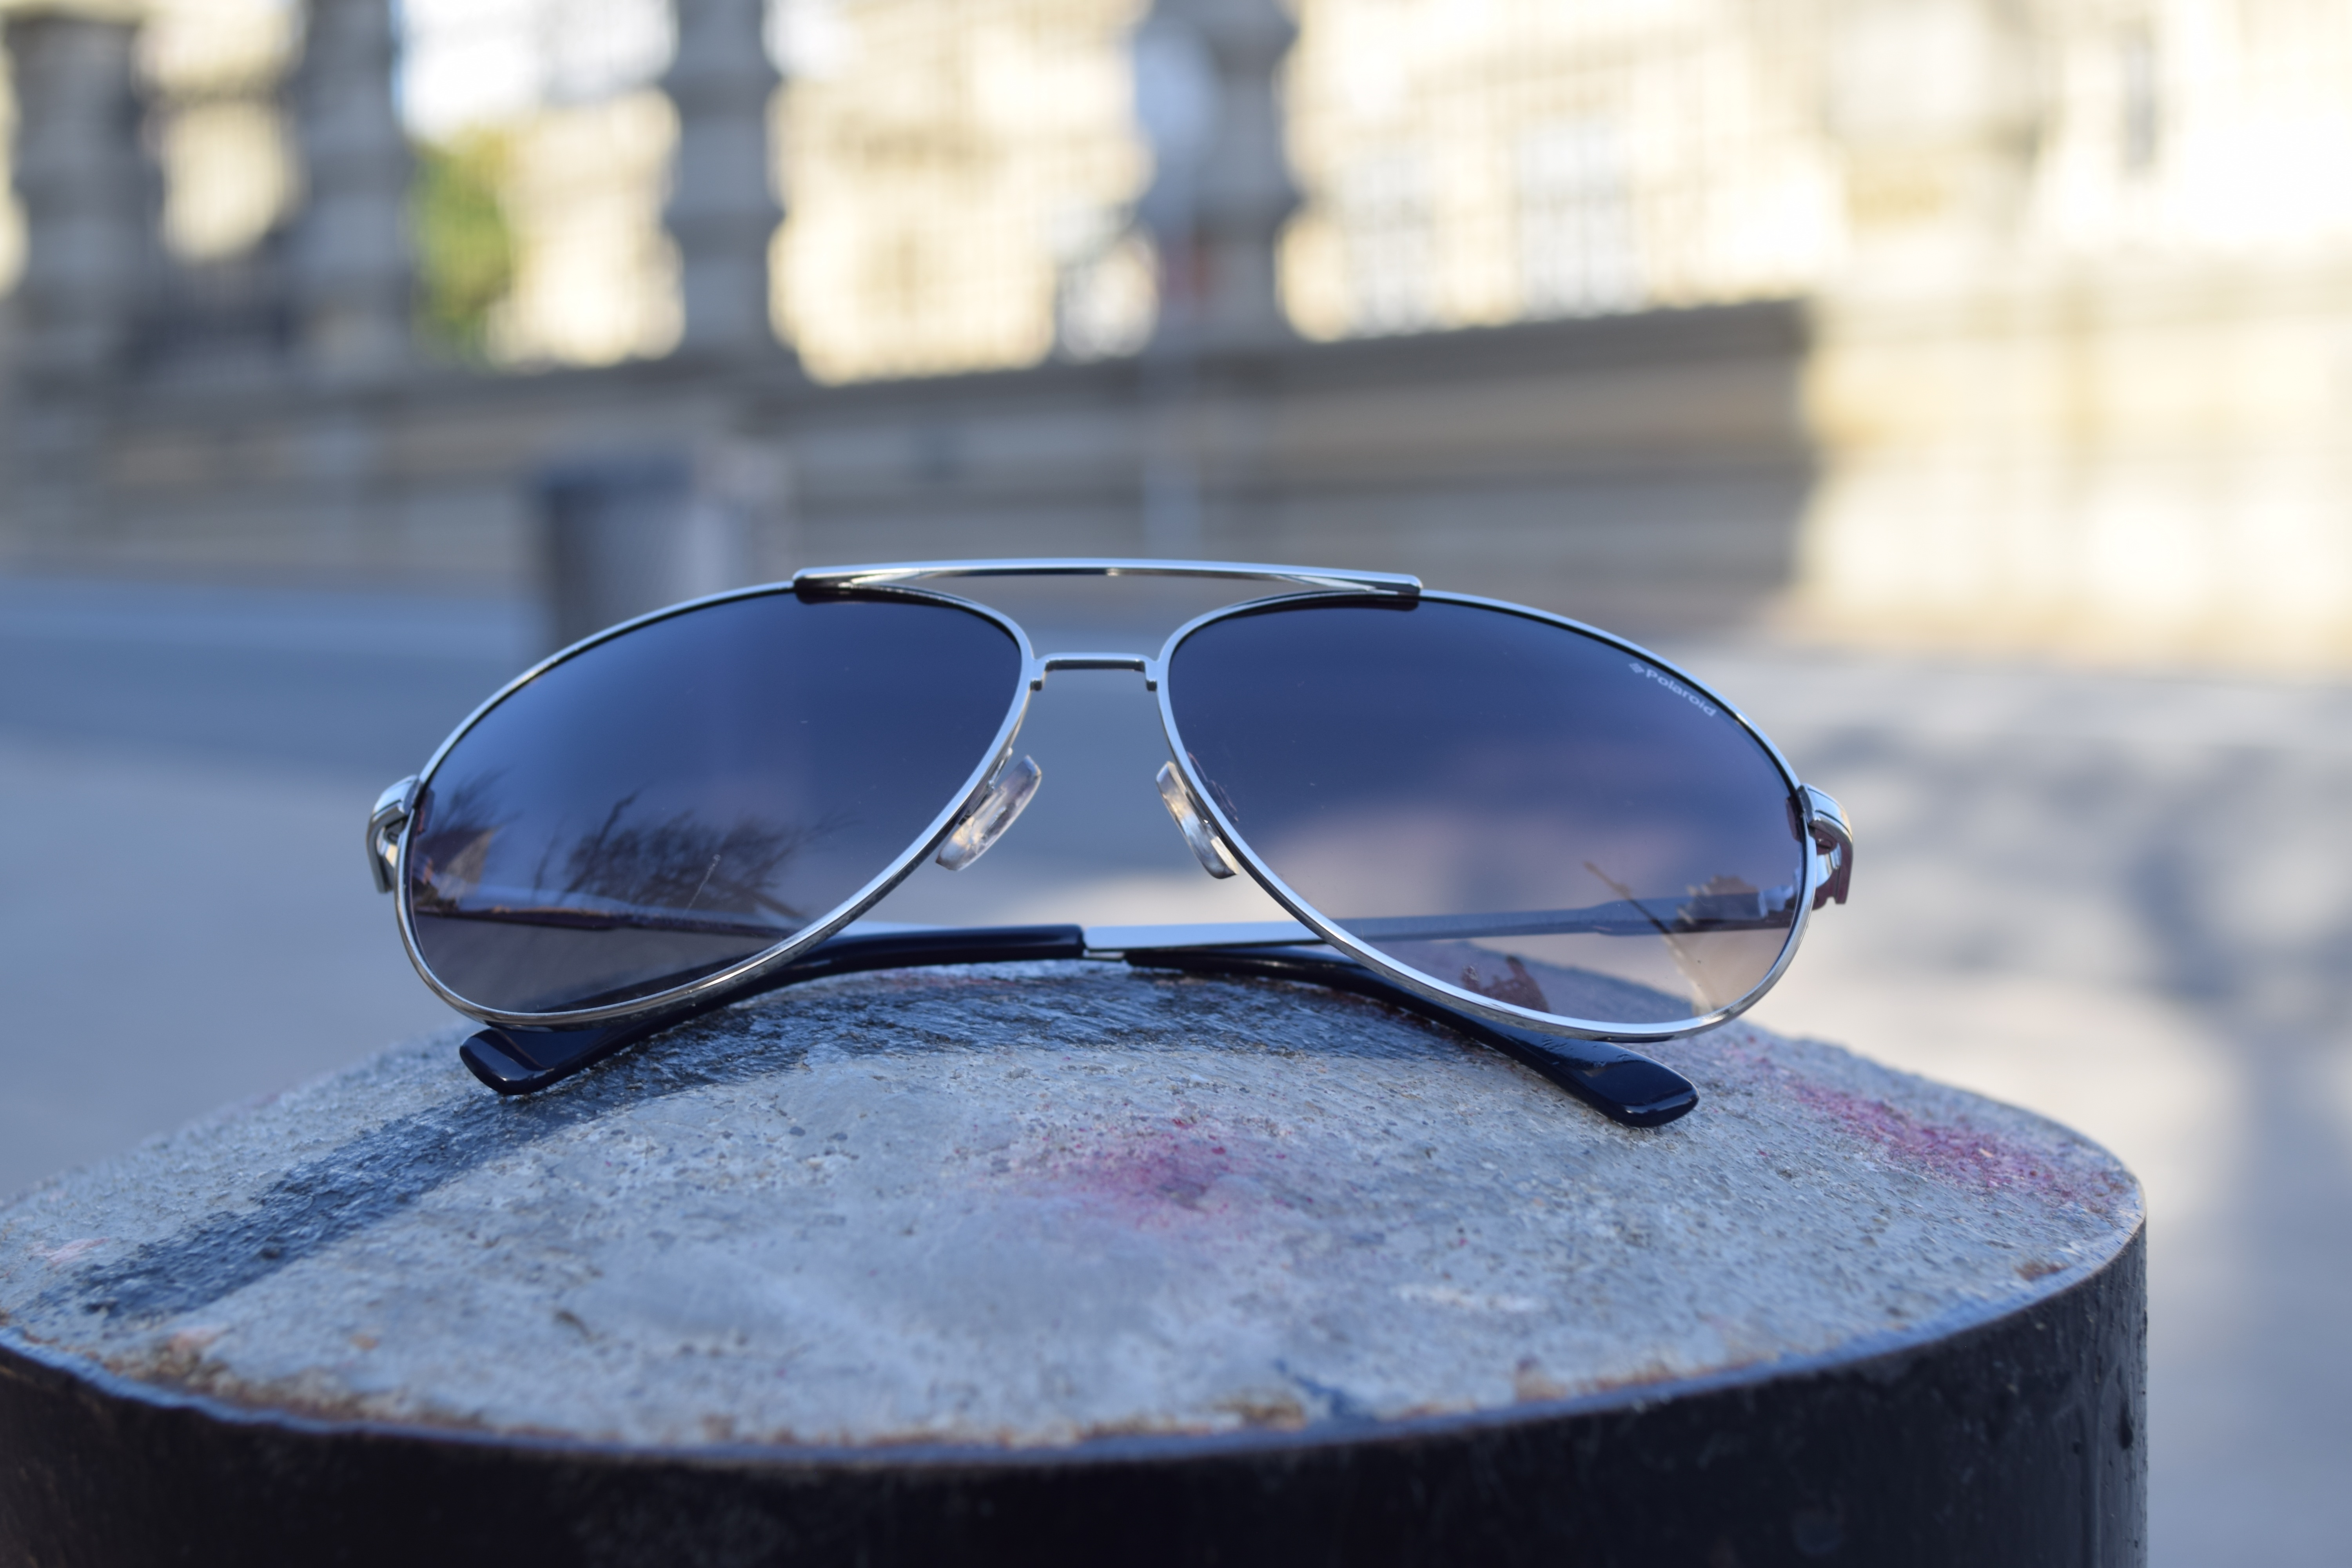
fashion, blue, circle, close up, bb, sunglasses, glasses, look, eyewear, lenses, fashion accessory, vision care